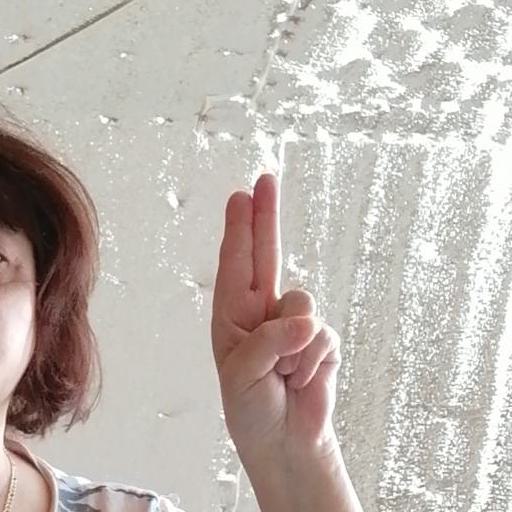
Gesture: two_up